Baker Street and Waterloo Railway

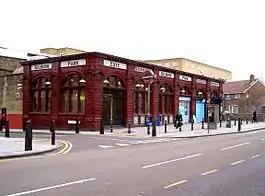
Single storey red glazed terracotta station building with tall arched windows. Glass shaded lamps project from the façade on ornate brackets and the words "Kilburn Park", "Entrance", "Exit" and "Underground" are displayed in black on a white moulded tile band above the window arches.

Construction work began in August 1898, although the BS&WR was continuing to develop new route plans. The bill for 1899, published on 22 November 1898, requested more time for the construction works and proposed two extensions to the railway and a modification to part of the previously approved route. The first extension, like the NC&WR's plan from the year before, was to branch from the already-approved route under Park Crescent, but then followed a more northerly route than the NC&WR, running under Regent's Park to cross the park's Outer Circle between Chester Road and Cumberland Gate where a station was to be constructed. The route then followed Cumberland Street West (now Nash Street), Cumberland Market, Cumberland Street East and Edward Street (both now Varndell Street), before ending at a station under Cardington Street on the west side of Euston station.